Edvard Schiffauer

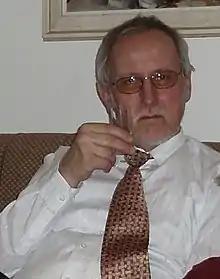
Edvard Schiffauer in 2011

Tomáš Edvard Schiffauer (born 26 March 1942), more commonly known as Edvard Schiffauer, is a Czech composer of classical music. He is mainly a composer of music for theatre. He moreover composed vocal pieces like operas, an oratorio, a mass and others, along with chamber music, such as sonatas, sonatinas, a string quartet, pieces for a brass quintet, a wind octet, a string trio and more.